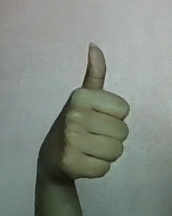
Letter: aleff